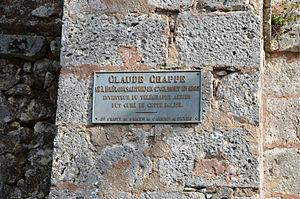
Eglise de Chalautre-la-Petite, Seine-et-Marne, Ile de France, France
Chalautre-la-Petite est une commune française située dans le département de Seine-et-Marne en région Île-de-France.